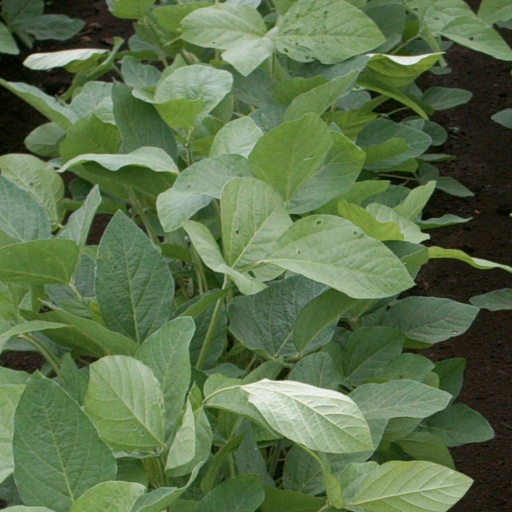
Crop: soybean